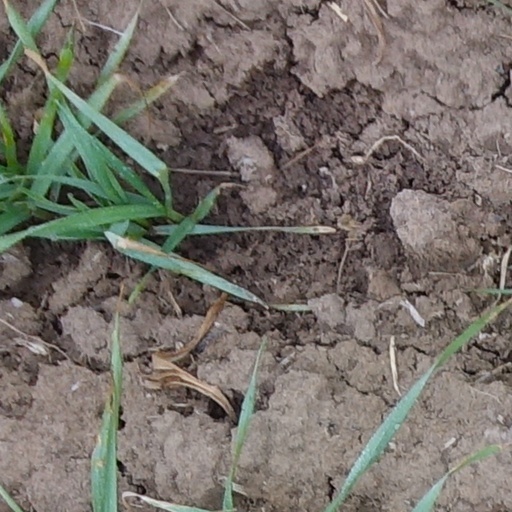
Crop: wheat